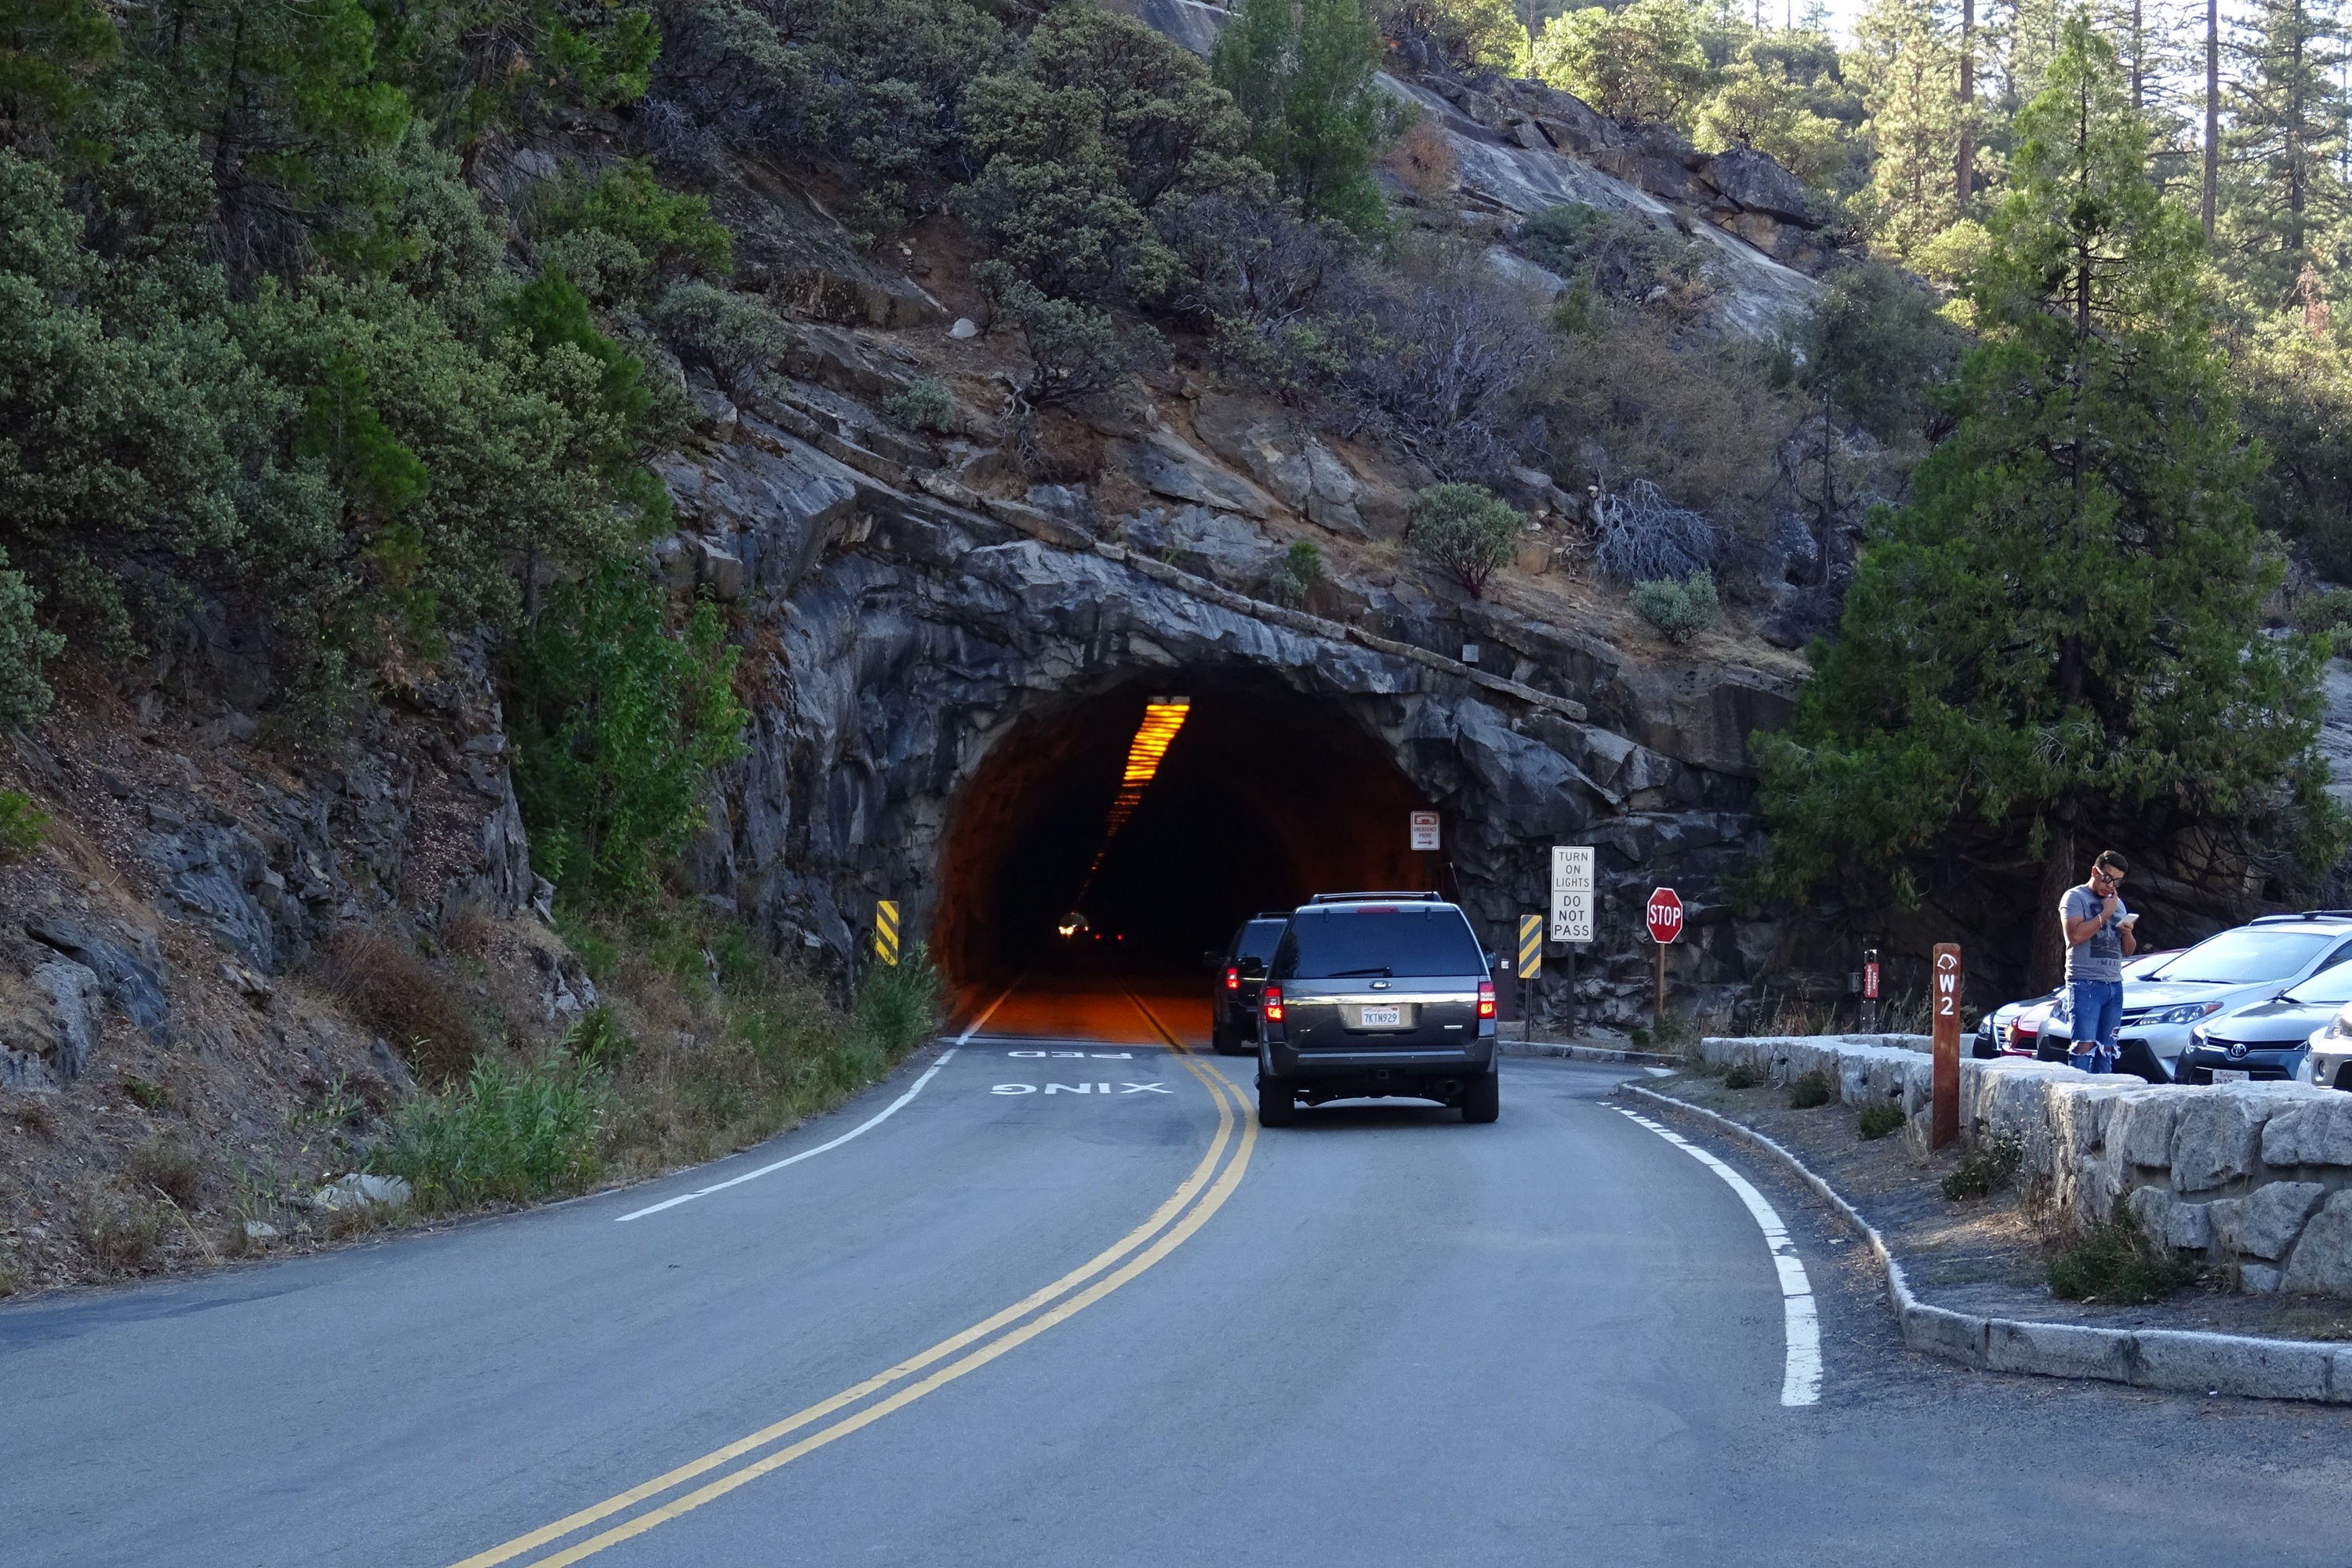
landscape, nature, mountain, road, view, highway, tunnel, travel, yosemite, transport, vehicle, scenic, natural, scenery, usa, america, rock formation, tourism, lane, national park, california, road trip, geology, infrastructure, geological, granite, sierra nevada, mountain pass, geological phenomenon, controlled access highway